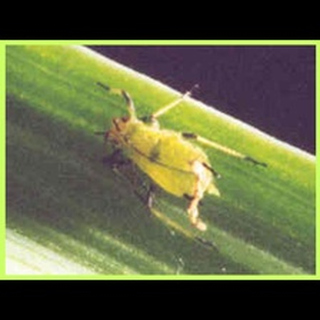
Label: wheat_aphid